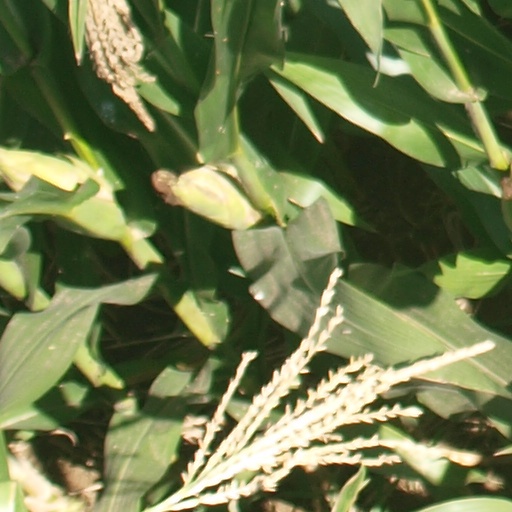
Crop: maize; corn